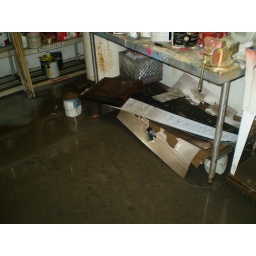
Templates on the bottom shelf of the Paint Room were washed off. Some were found near the glass door of the Audio Shop.